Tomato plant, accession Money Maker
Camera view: bottom (45 deg); turntable rotation: 60 degrees
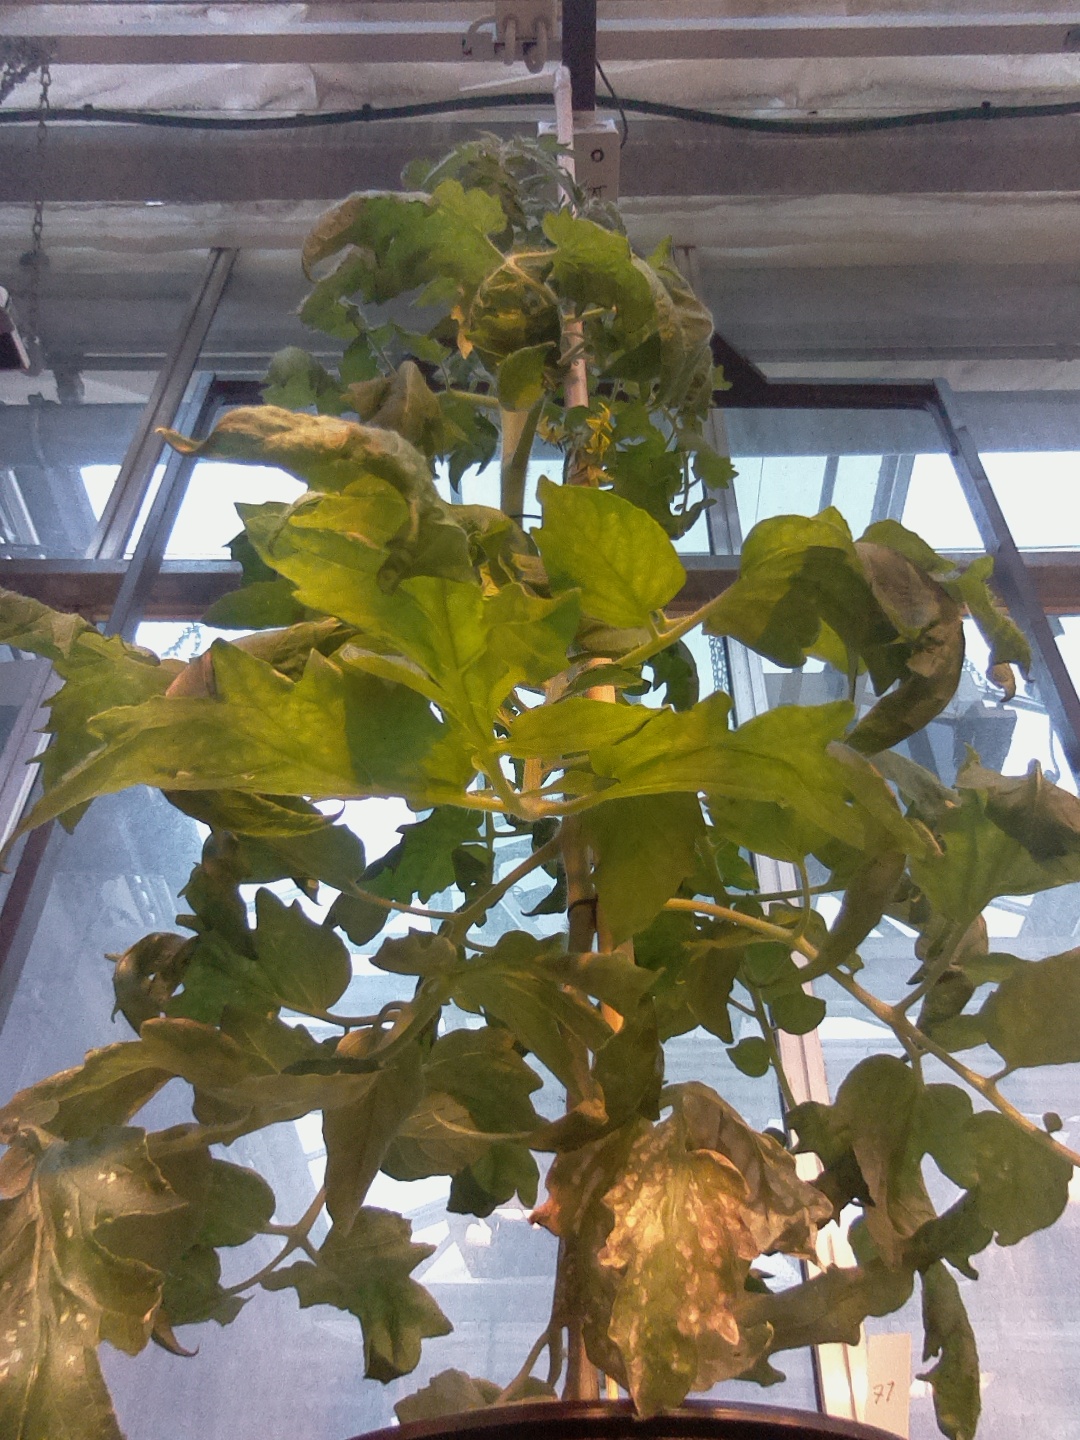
BBCH growth stage 69: End of flowering, 90%-100% of flowers open, more petals falling